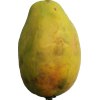
Label: papaya